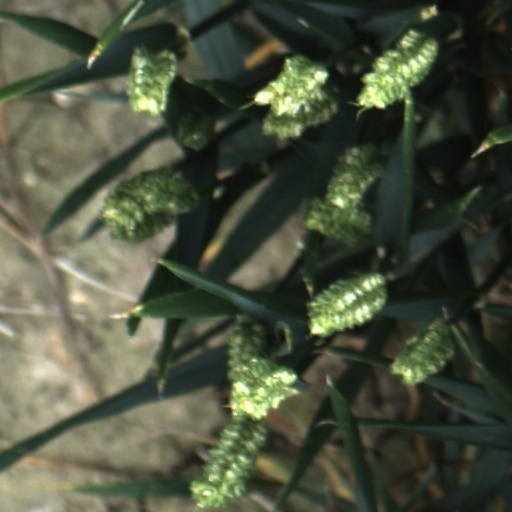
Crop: wheat